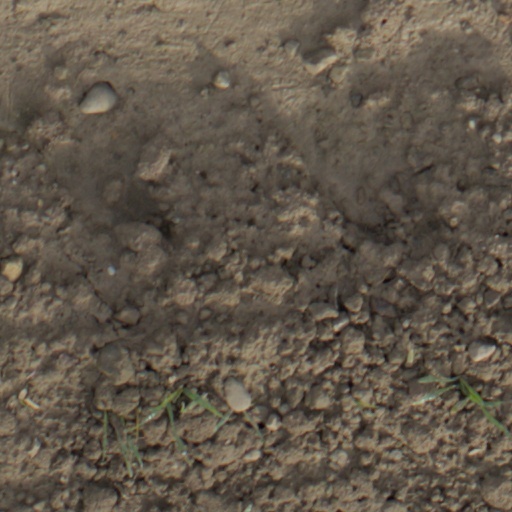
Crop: wheat